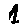
Label: 1